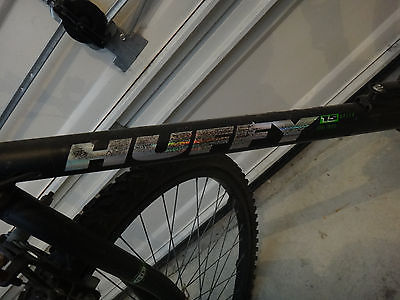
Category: bicycle